Liliʻuokalani

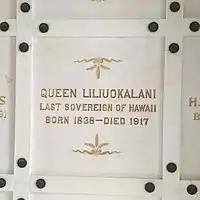
Burial Vault of Queen Liliʻuokalani at the Royal Mausoleum of Hawaii

The political fallout led to citywide political rallies and meetings in Honolulu. Anti-monarchists, annexationists, and leading Reform Party politicians that included Lorrin A. Thurston, a grandson of American missionaries, and Kalākaua's former cabinet ministers under the Bayonet Constitution, formed the Committee of Safety in protest of the "revolutionary" action of the queen and conspired to depose her. Thurston and the Committee of Safety derived their support primarily from the American and European business class residing in Hawaiʻi. Most of the leaders of the overthrow were American and European citizens who were also Kingdom subjects. They also included legislators, government officers, and a justice of the Hawaiian Supreme Court.